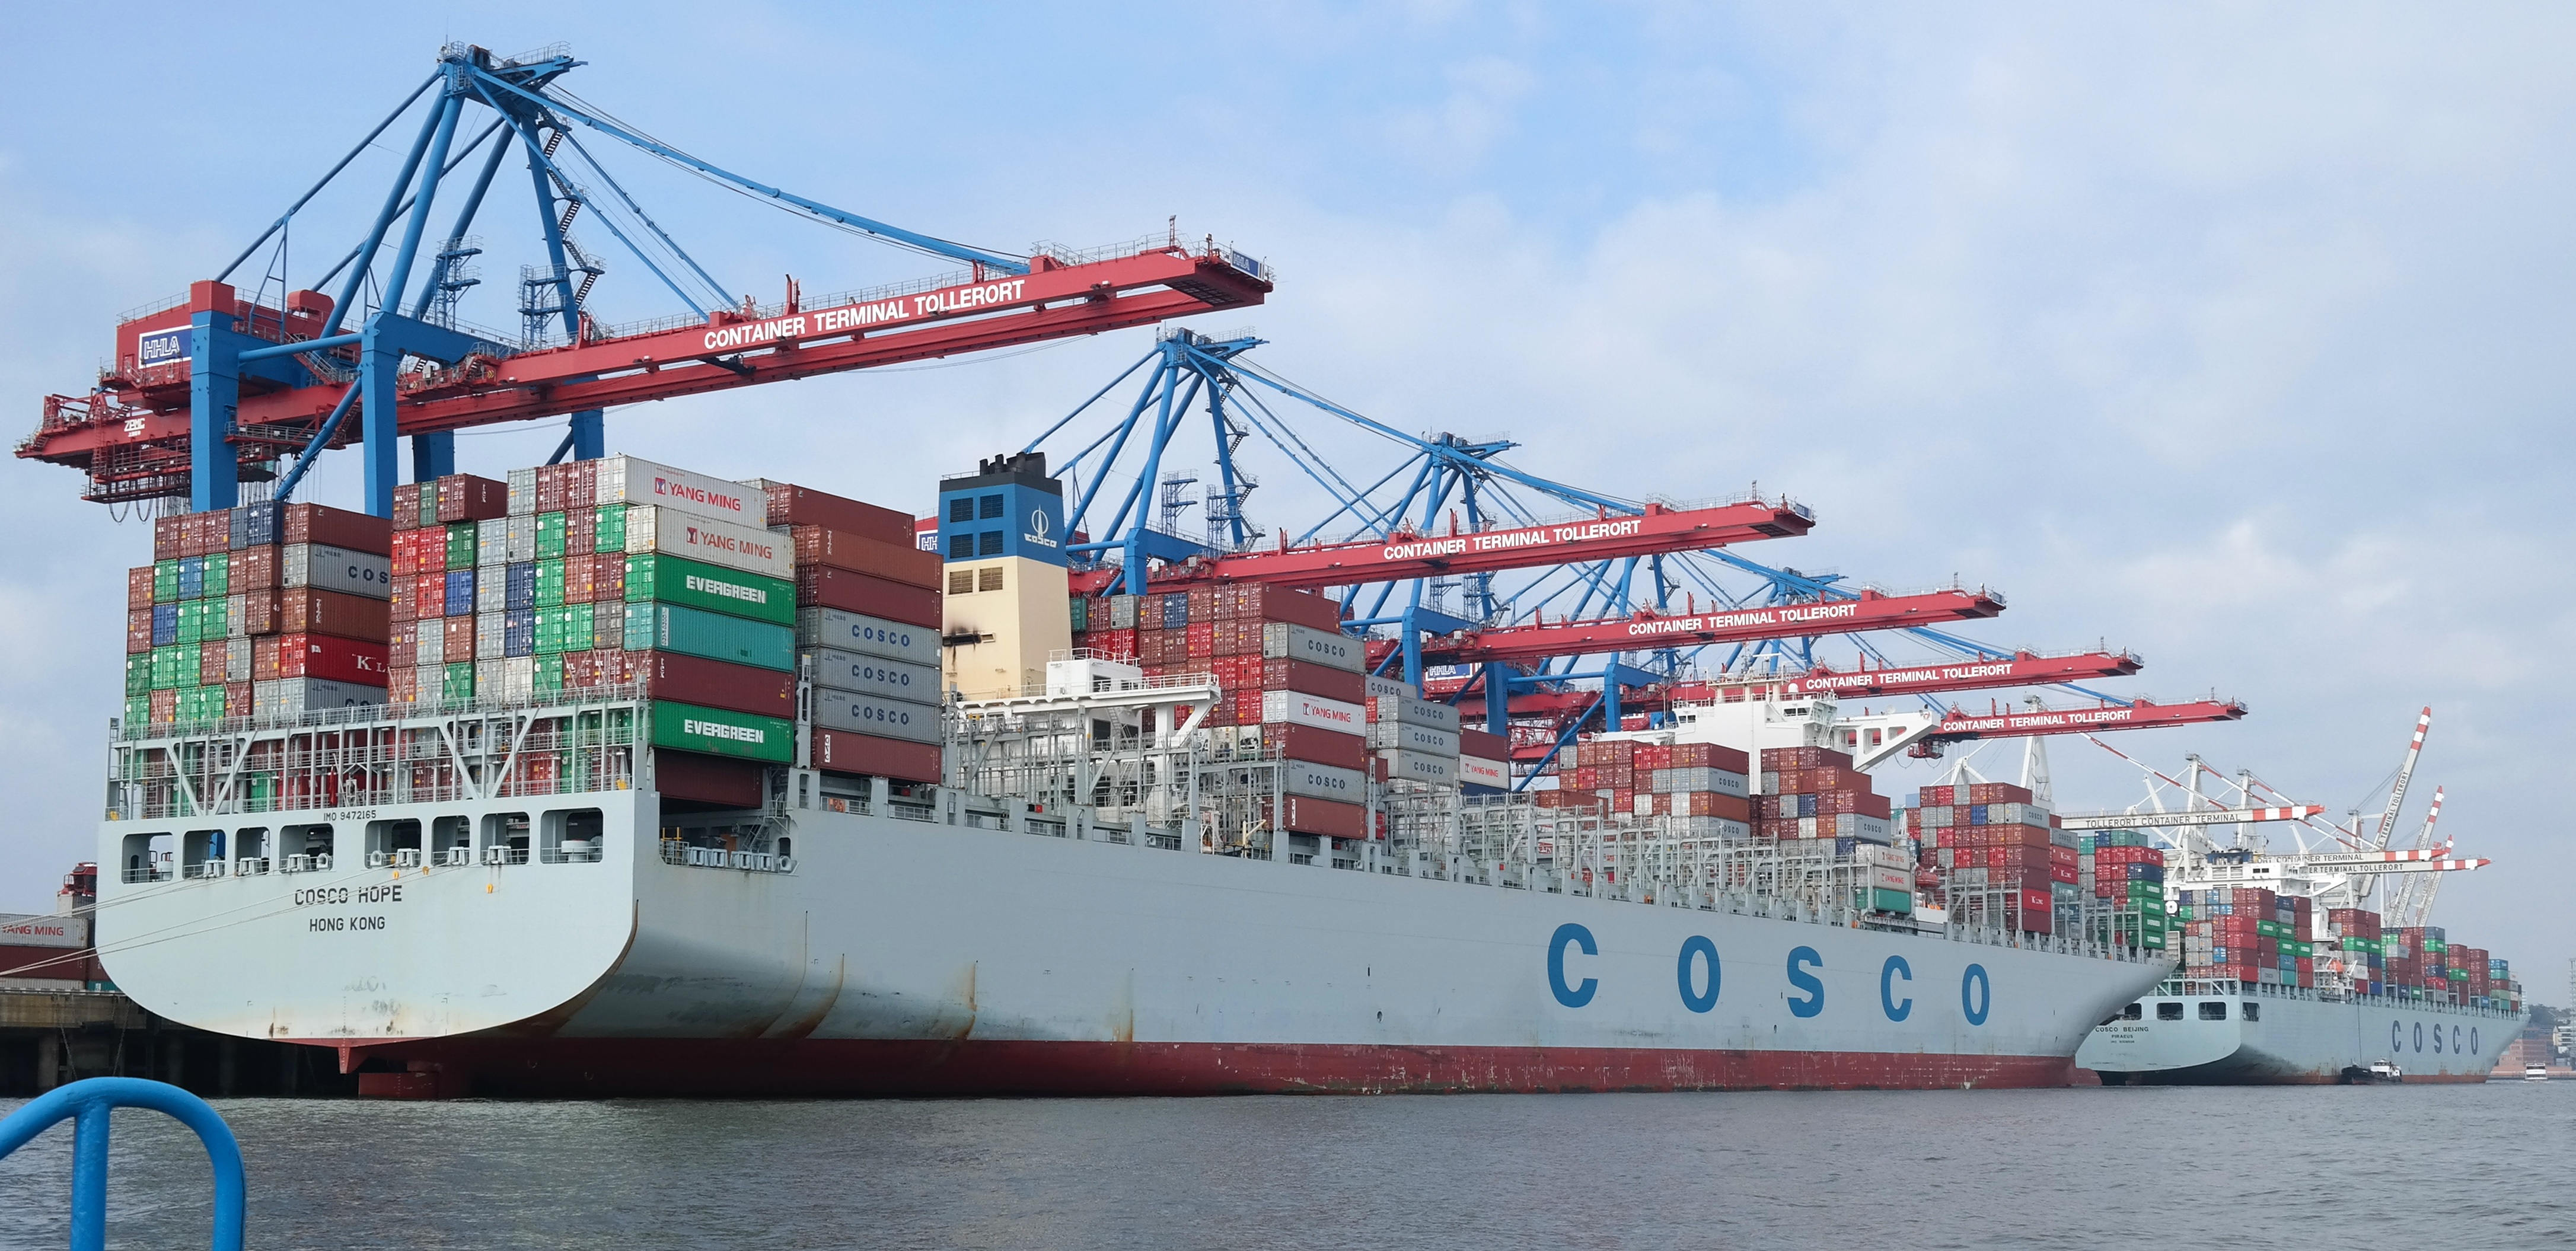
ship, vehicle, port, cargo ship, container, germany, watercraft, hamburg, container ship, fishing vessel, loading, freight transport, tank ship, bulk carrier, research vessel, floating production storage and offloading, anchor handling tug supply vessel, crane vessel floating, heavy lift ship, unload